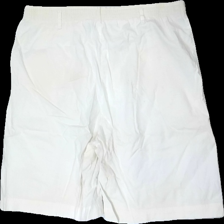
View: back
Type: Shorts
Category: Ladies
Brand: Missing
Colors: White
Material: 100% cotton
Cut: Regular
Size: 42
Season: Summer
Stains: Major
Damage: fläck
Damage location: bottom left
Damage 2: fläckar
Damage 2 location: top center
Price range: <50
Recommended usage: Export
Description: vita shorts som är gul längs hela midjan samt fläckar, stretch i midjan slut
Comment: stretch slut